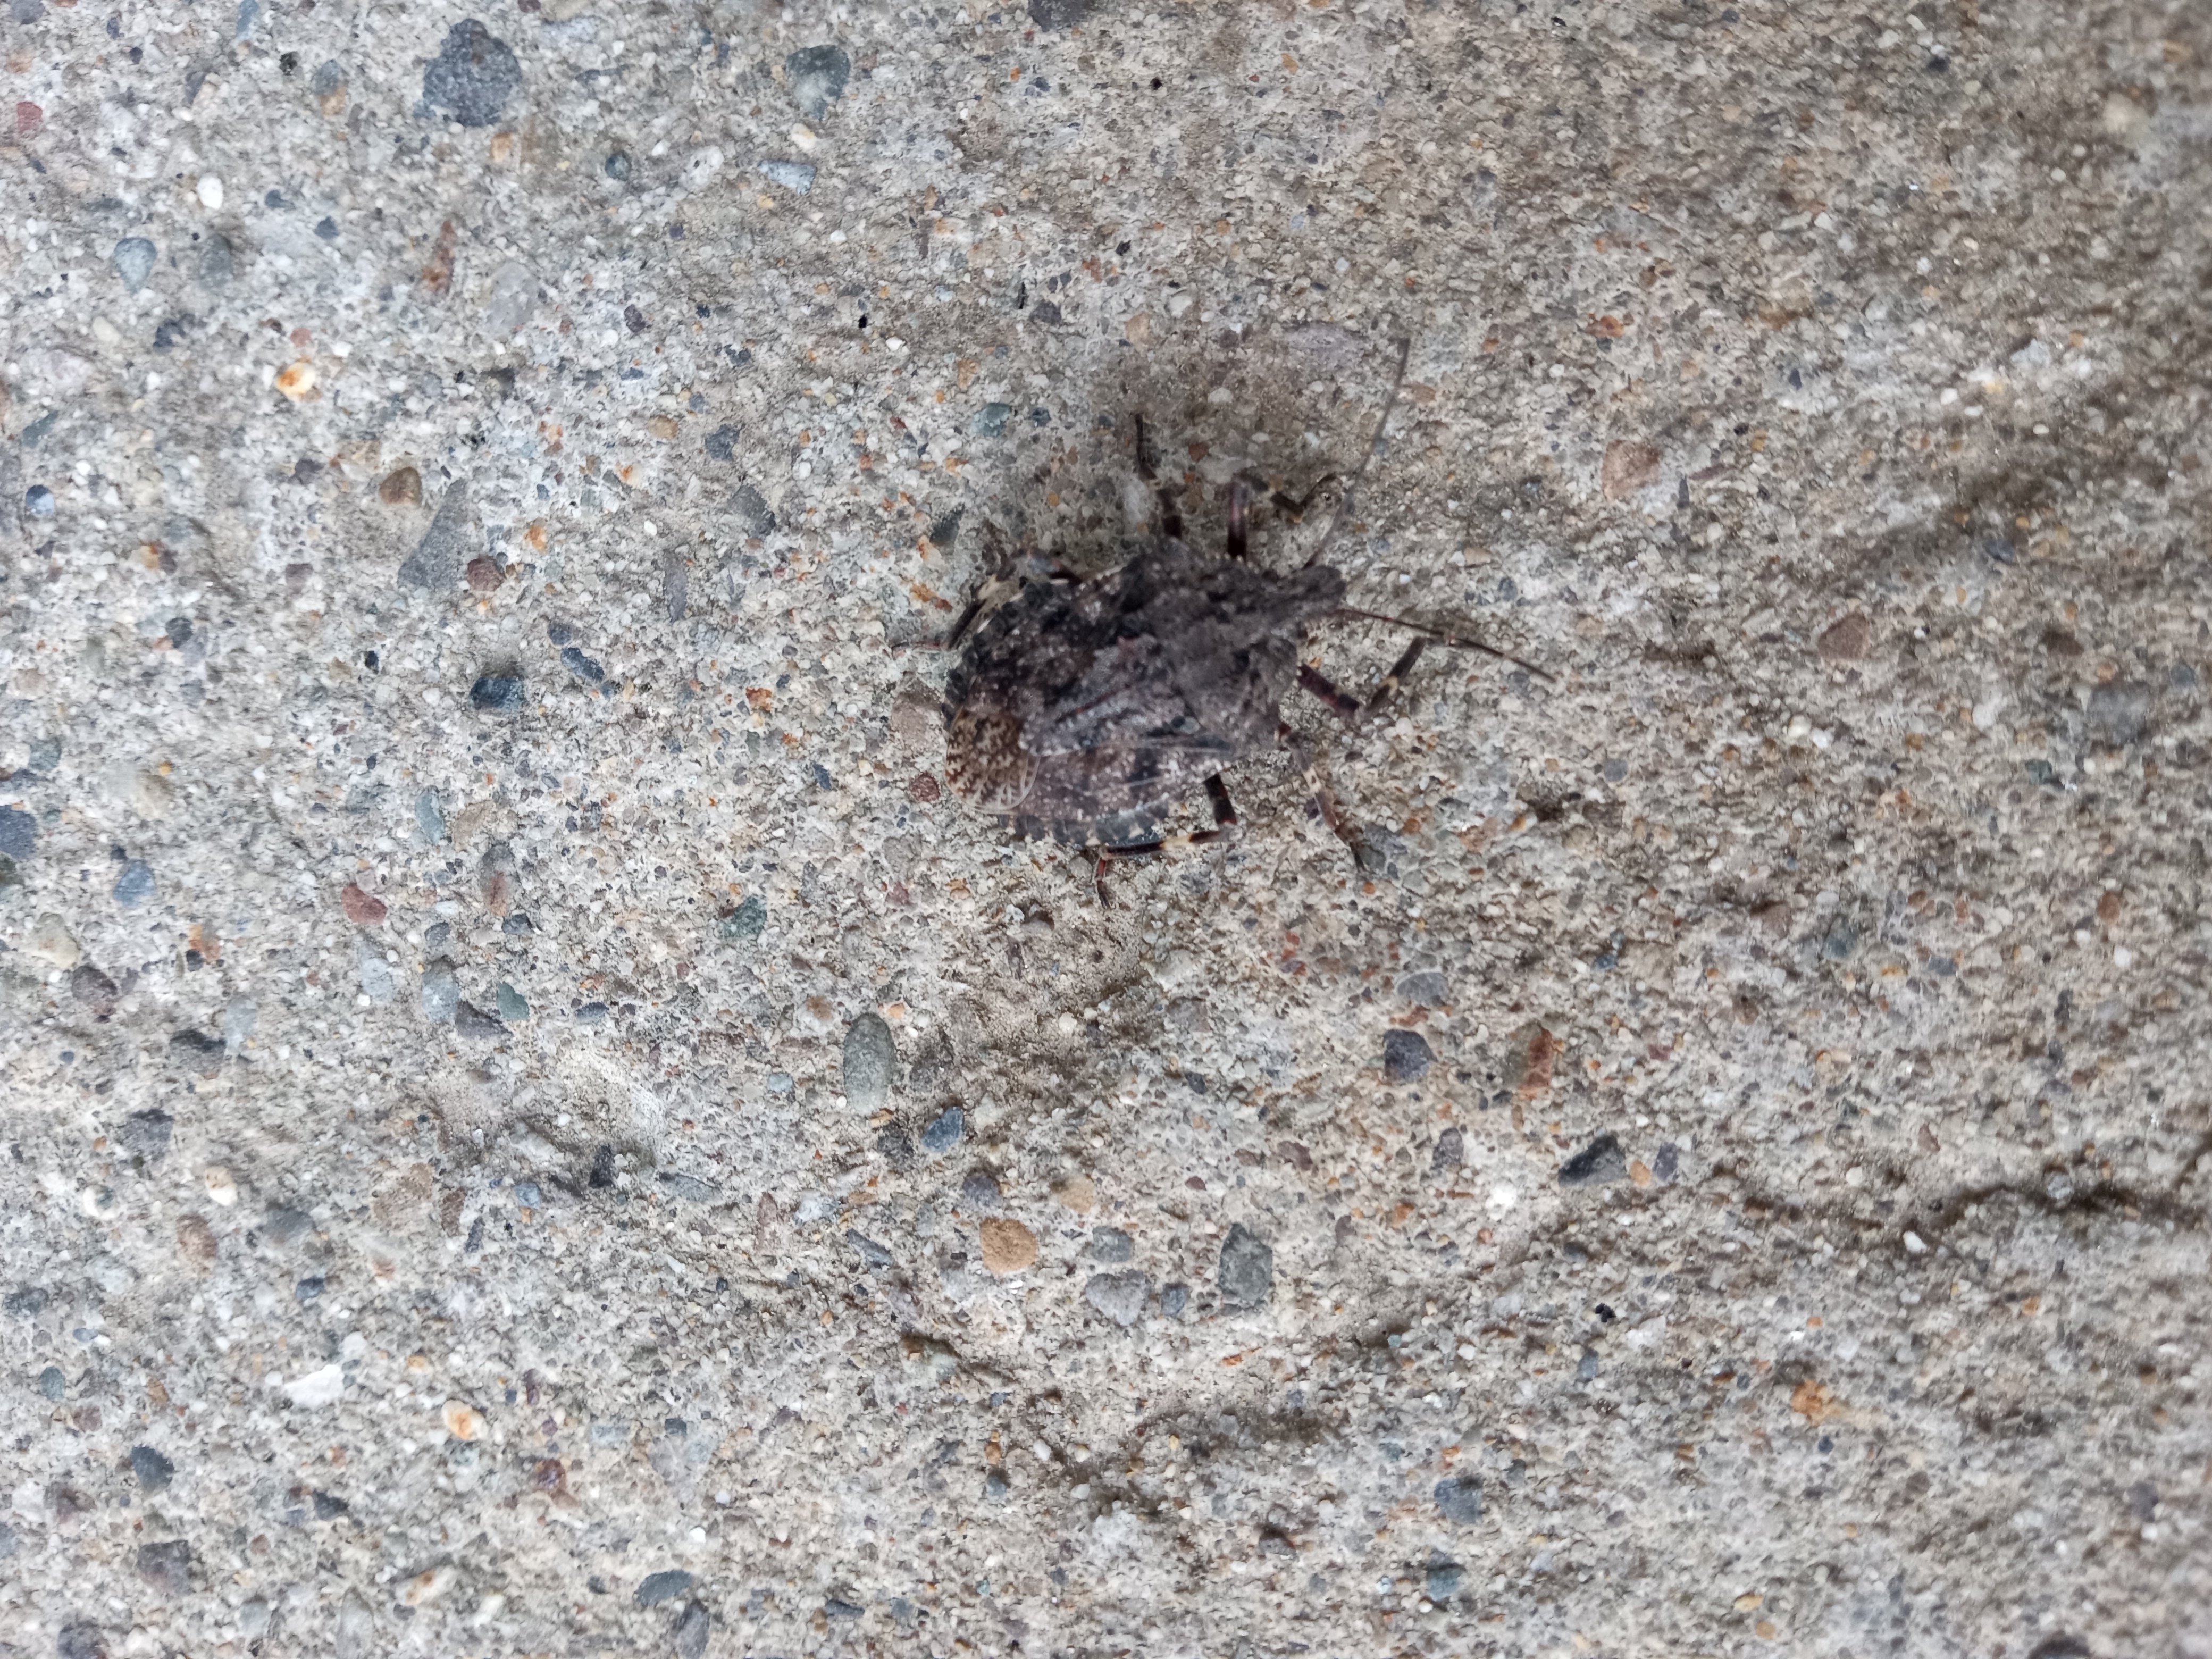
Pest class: stink_bug